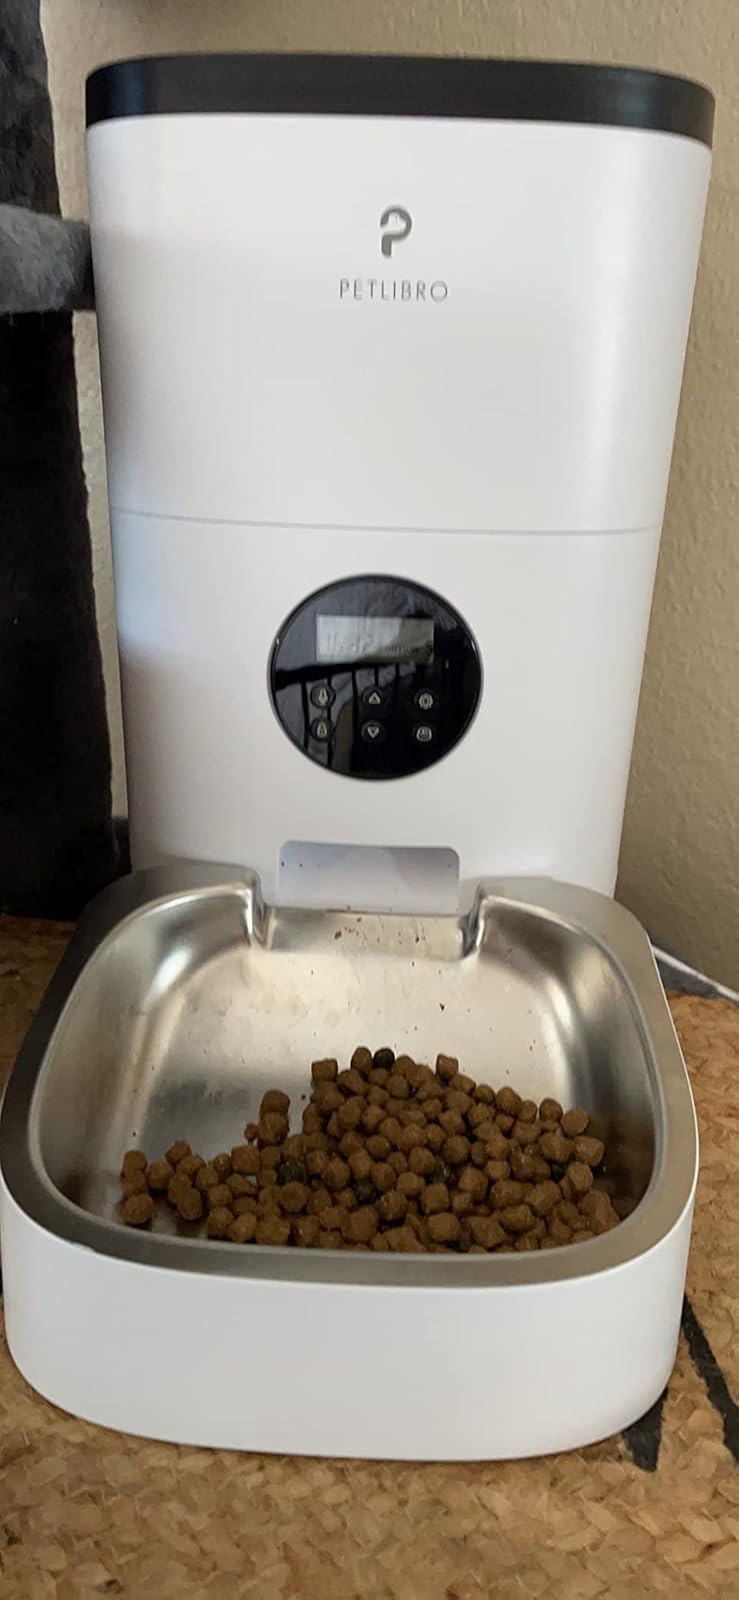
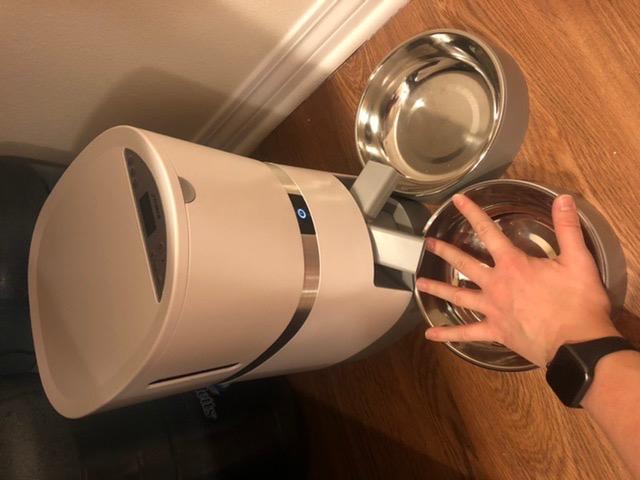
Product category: items_feeder
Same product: no